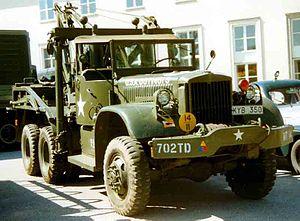
La Diamond T est un fabricant américain de camions et d'automobiles. Il a notamment produit un grand nombre de véhicules pour l'armée des États-Unis.